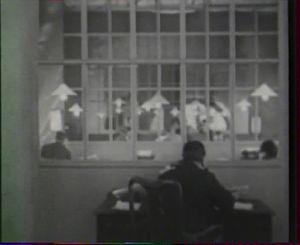
De dos au premier plan
Alfred Hitchcock avait pour habitude de faire des caméos dans ses propres films. Ceux-ci sont devenus un trait caractéristique du réalisateur.